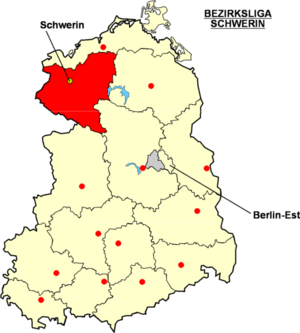
Localisation de Schwerin dans la ""Bezirksliga Schwerin"""
Le FC Eintracht Schwerin est un club de allemand de football localisé dans la ville de Schwerin dans le Mecklembourg-Poméranie occidentale.
L’ASG Vorwärts Schwerin fut un club sportif localisé à Schwerin dans le Mecklembourg-Poméranie occidentale. Il exista de 1951 à 1968.
L’ISG Schwerin-Süd fut un club sportif allemand localisé dans la ville de Schwerin dans le Mecklembourg-Poméranie occidentale. Ce club exista de 1970 à 1990.